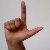
The image shows a hand gesture representing the letter 'L' in Indian Sign Language.